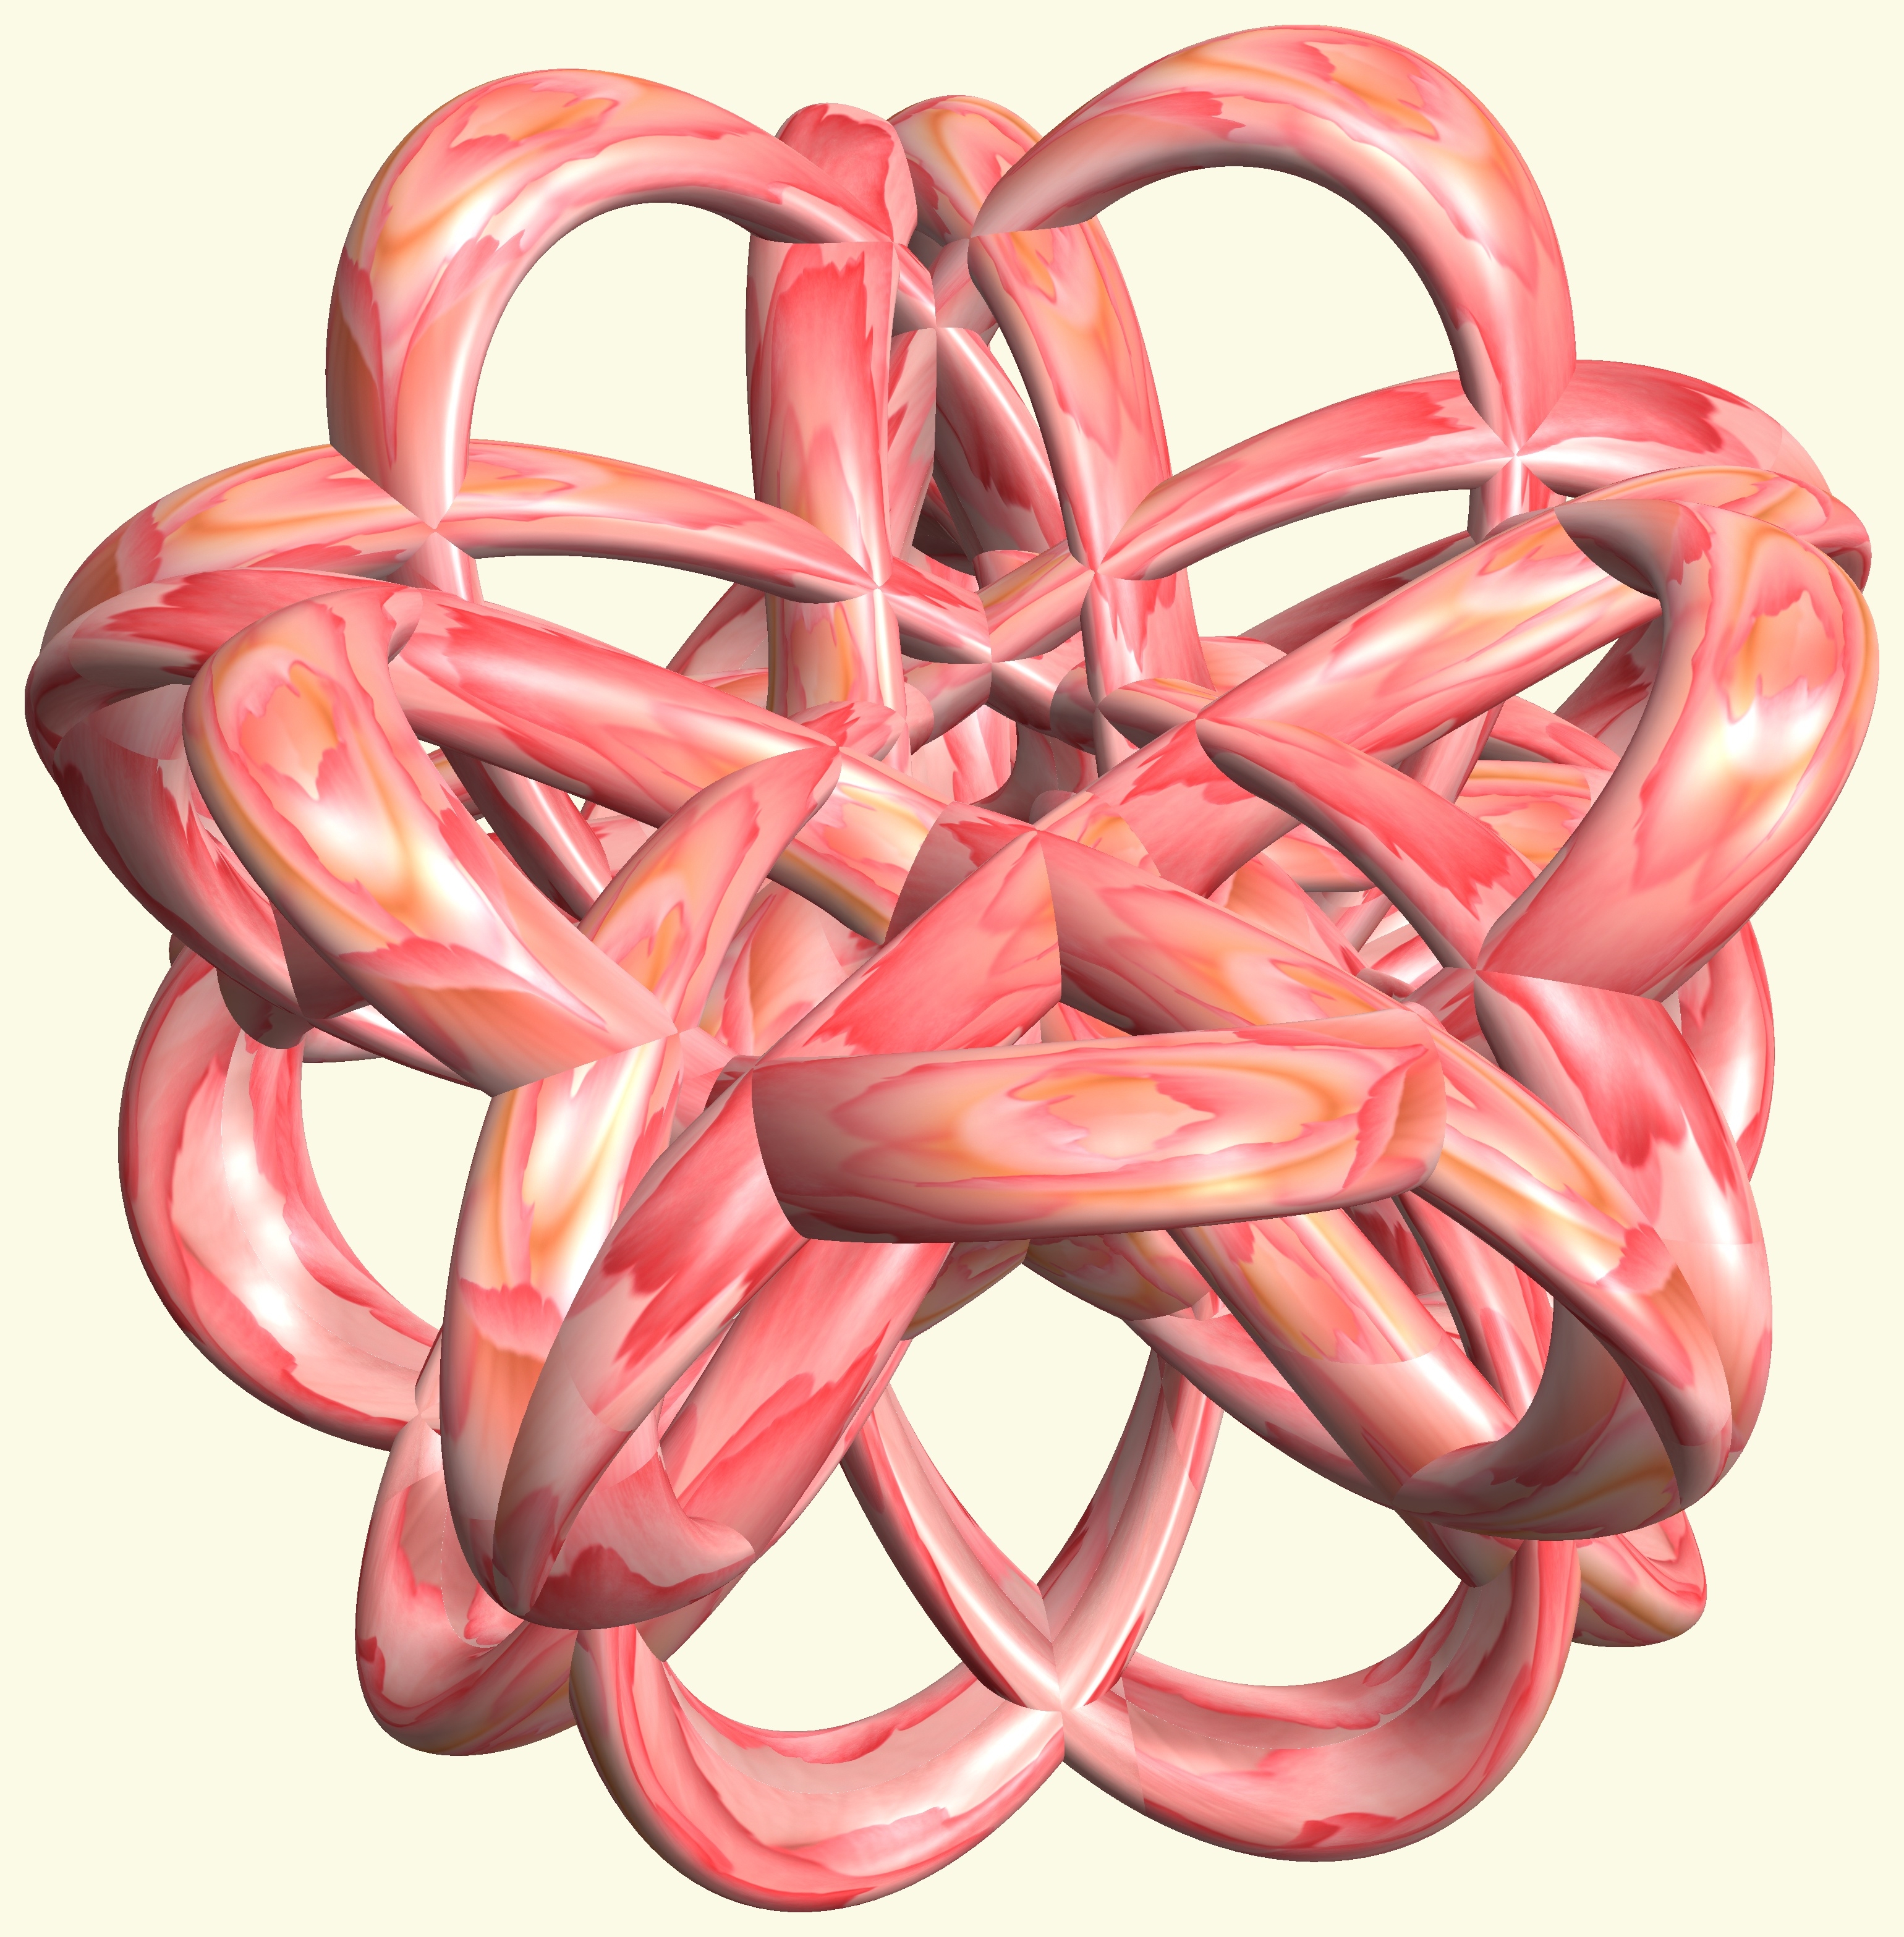
hand, structure, texture, flower, heart, pattern, food, ear, human body, figure, illustration, design, symmetry, 3d, graphic, organ, knot, mathematica, cg, parametricplot3d, code, program, algorithm, abstruct, mapping